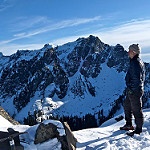
Label: mountain